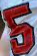
Number: 5